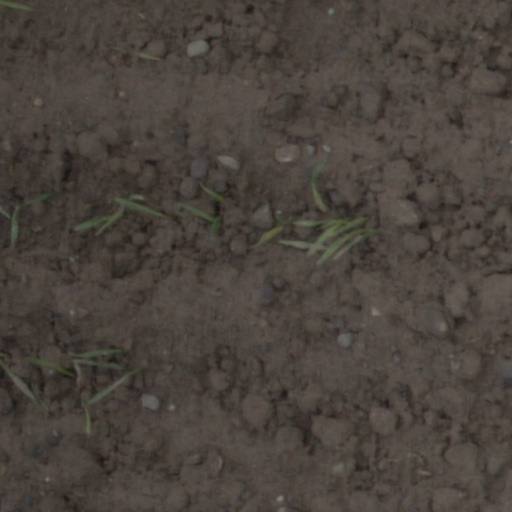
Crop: wheat